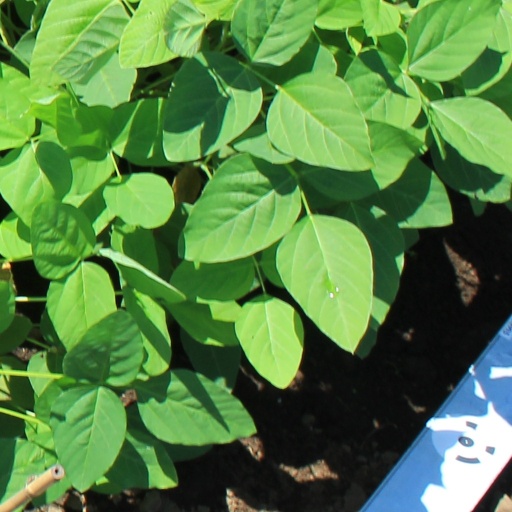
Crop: soybean